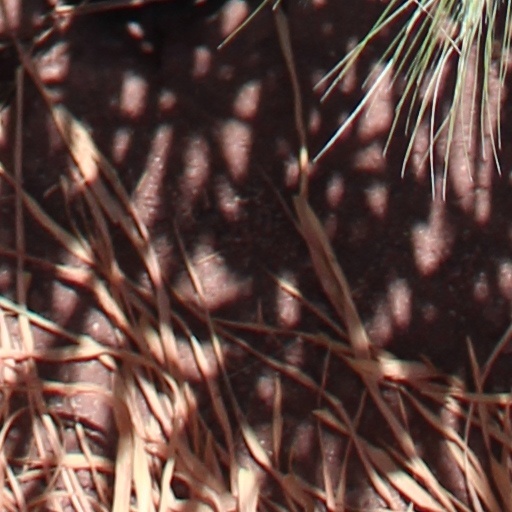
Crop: wheat